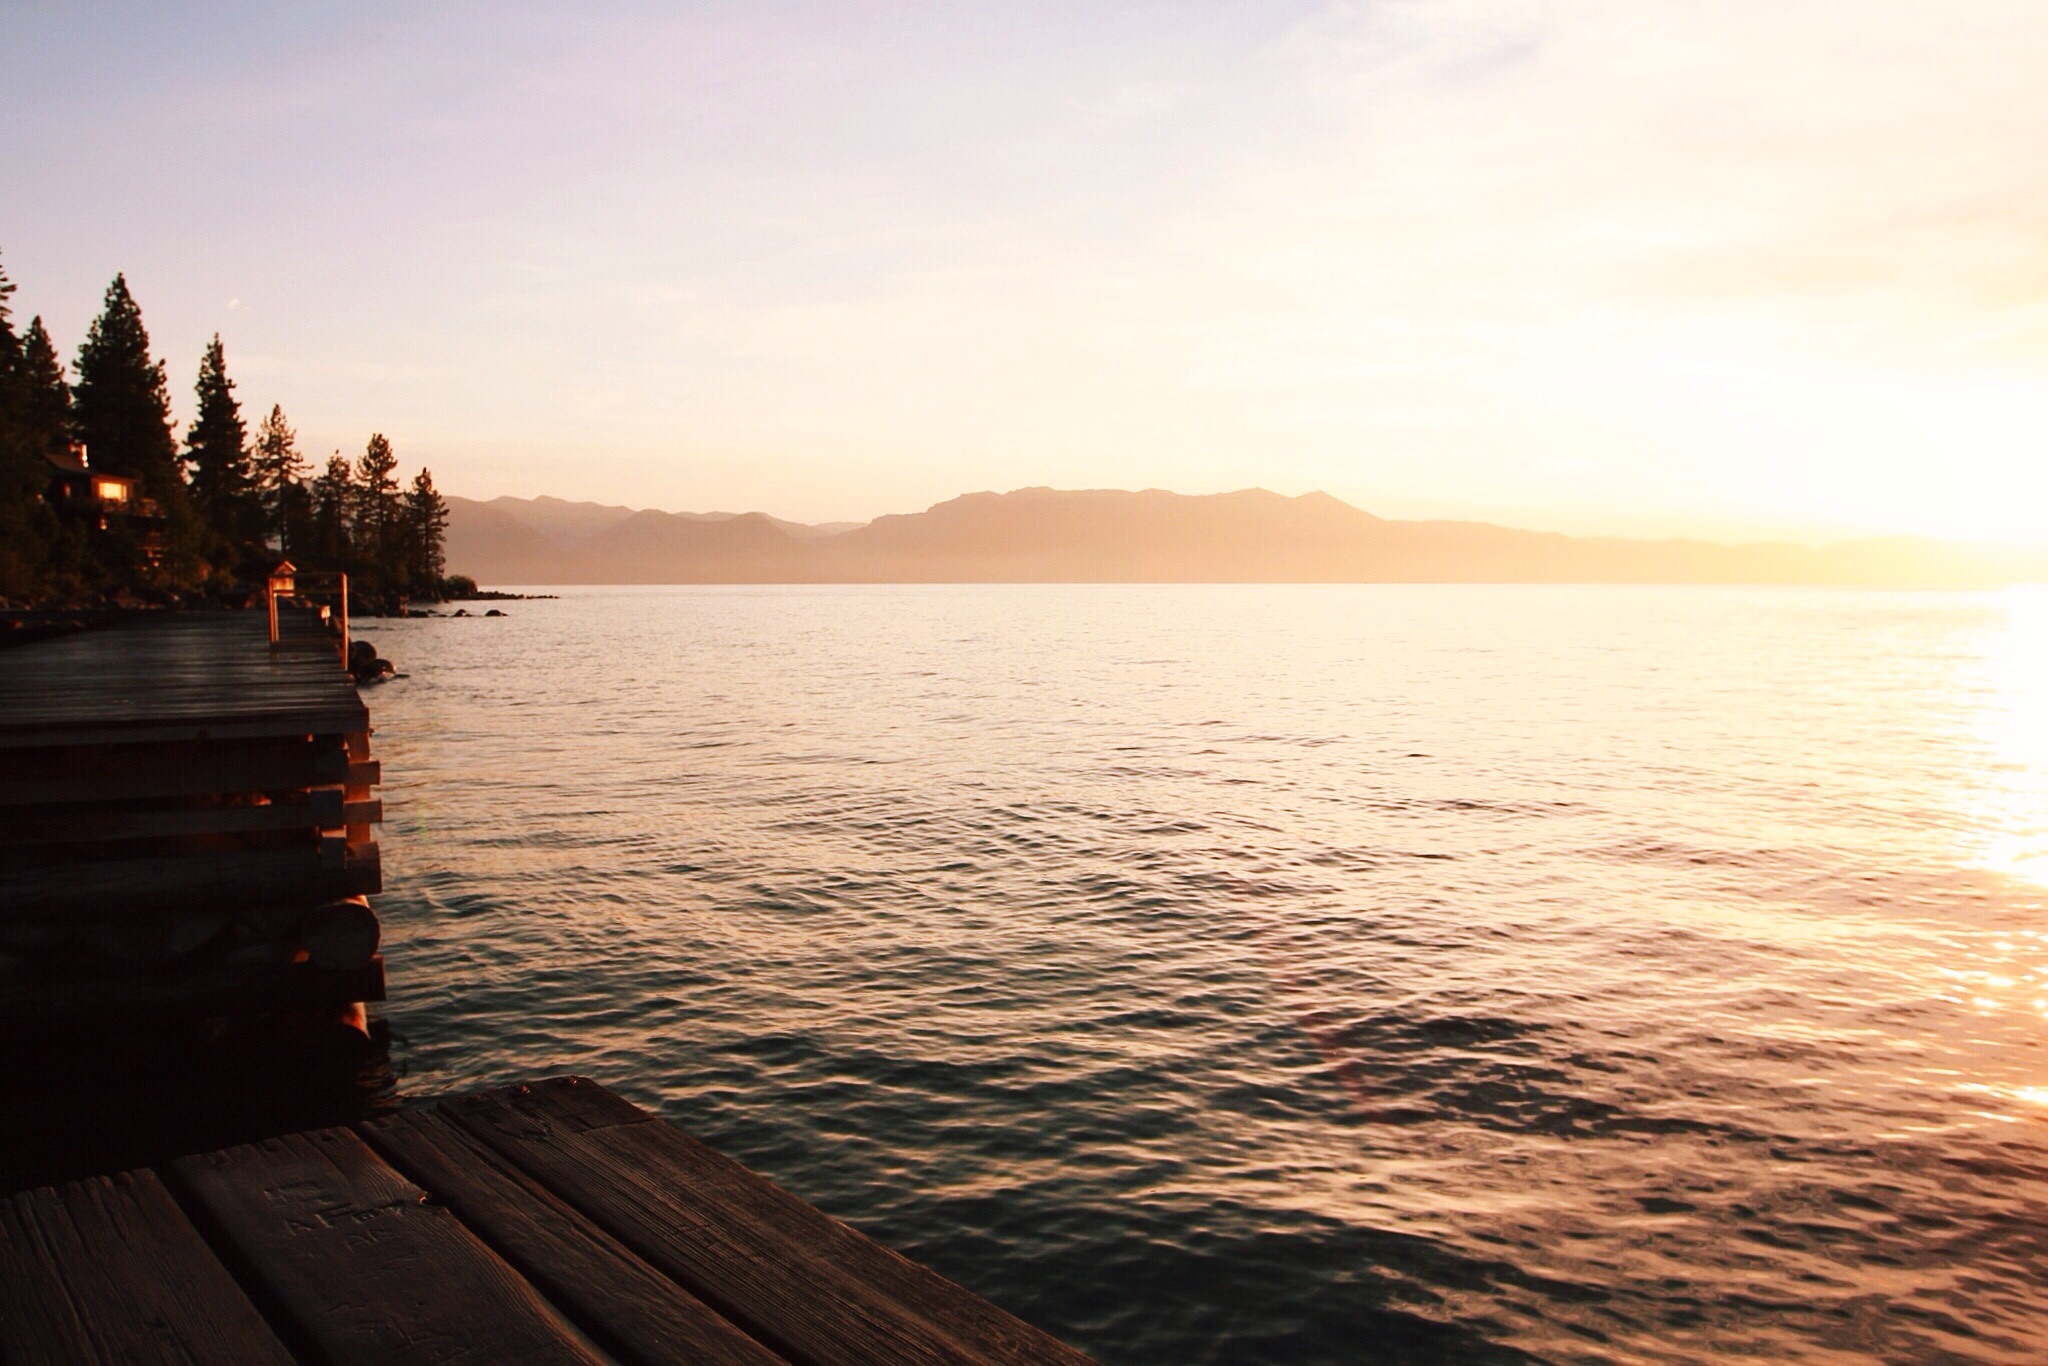
beach, sea, coast, ocean, horizon, sunrise, sunset, sunlight, morning, shore, lake, dawn, coastline, dusk, evening, vehicle, bay, body of water